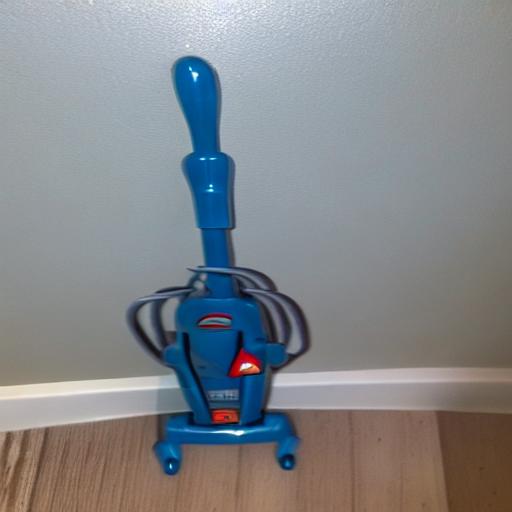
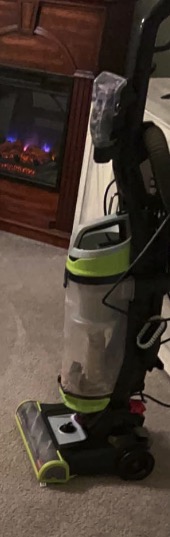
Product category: items_vacuum
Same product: no